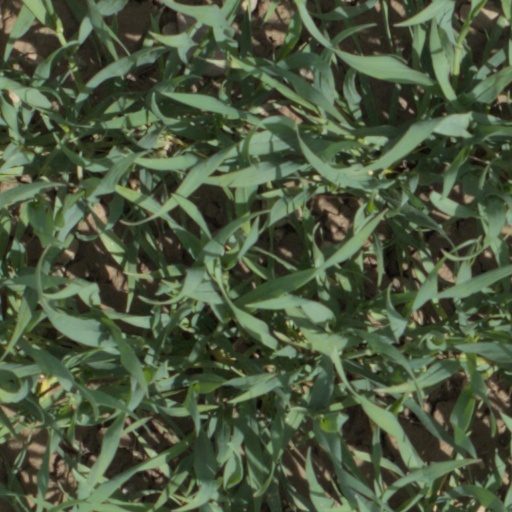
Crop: wheat